Nordkirchen Castle

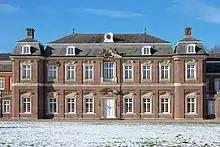

The architects of the "schloss" and its complex of outbuildings were Gottfried Laurenz Pictorius, Peter Pictorius the Younger (from 1706) and Johann Conrad Schlaun, from 1724. The taller "corps de logis" is flanked by symmetrical lower wings, one of which contains the chapel. The wings are rigorously symmetrical and enclose the "cour d'honneur" in a U shape. Dutch precedents, such as the palace Het Loo near Apeldoorn, make their presence felt, but the sandstone facing of Schloss Nordkirchen is purely Westphalian.